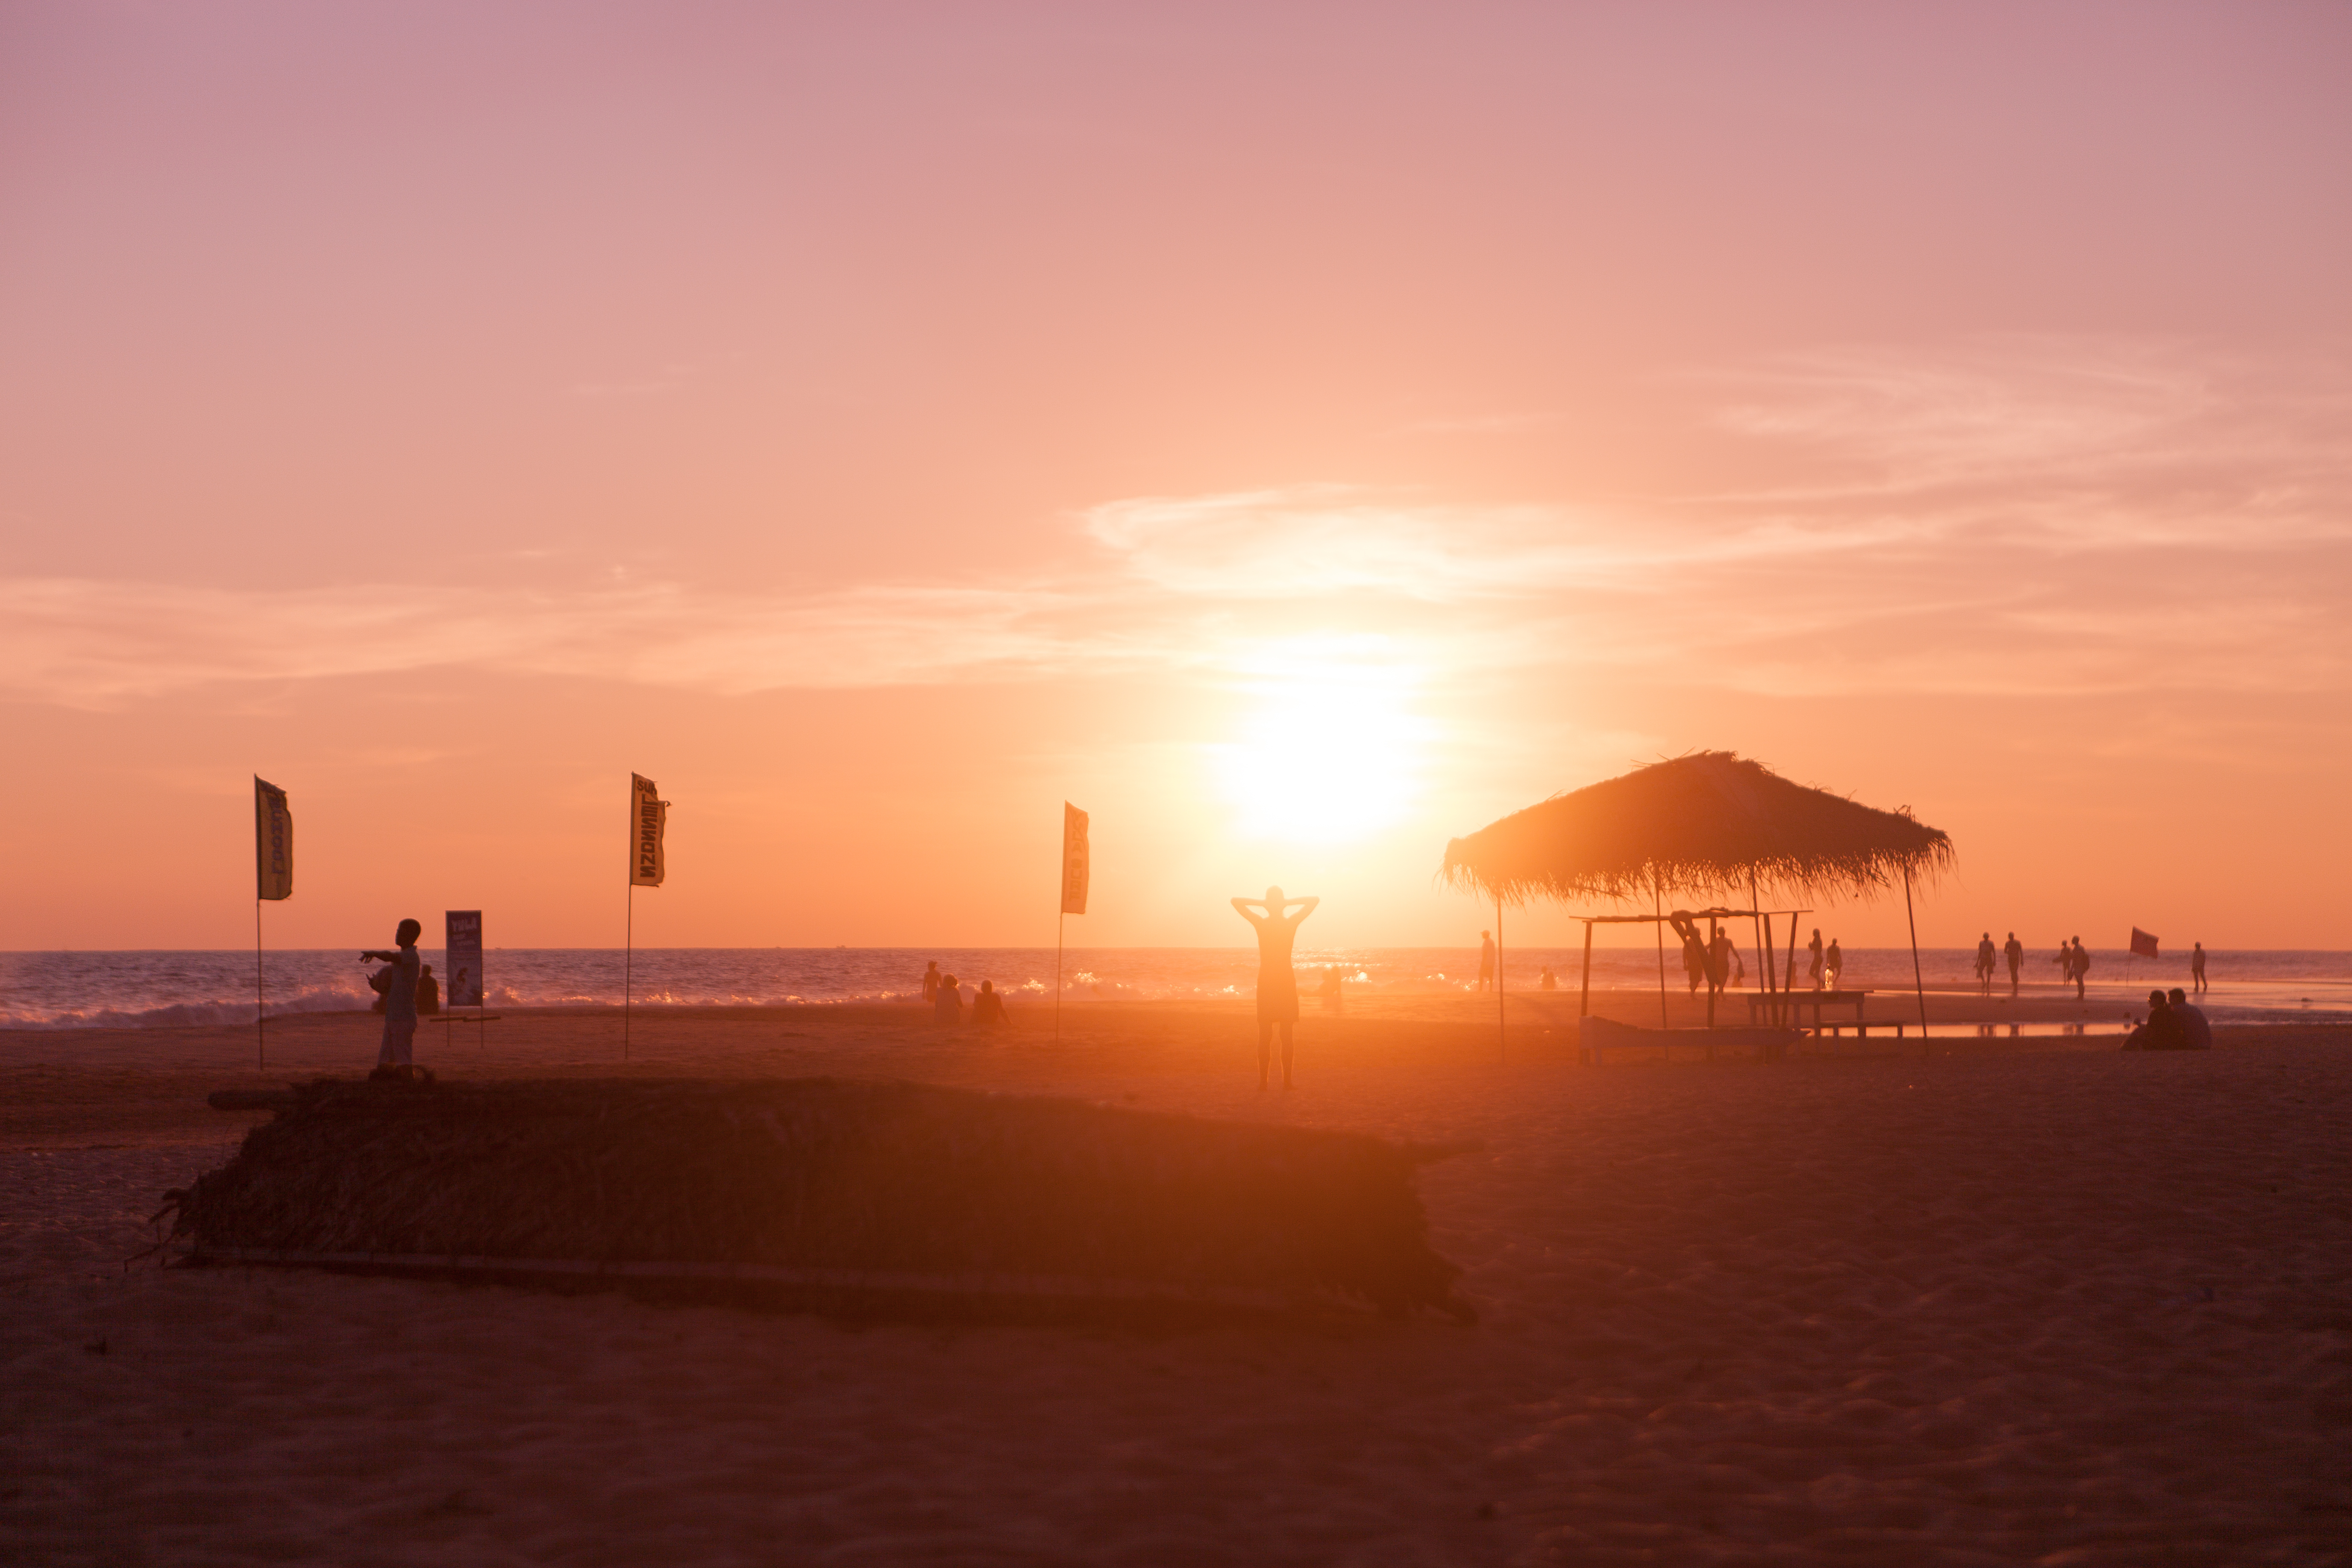
beach, sea, coast, ocean, horizon, sun, sunrise, sunset, morning, dawn, dusk, evening, afterglow